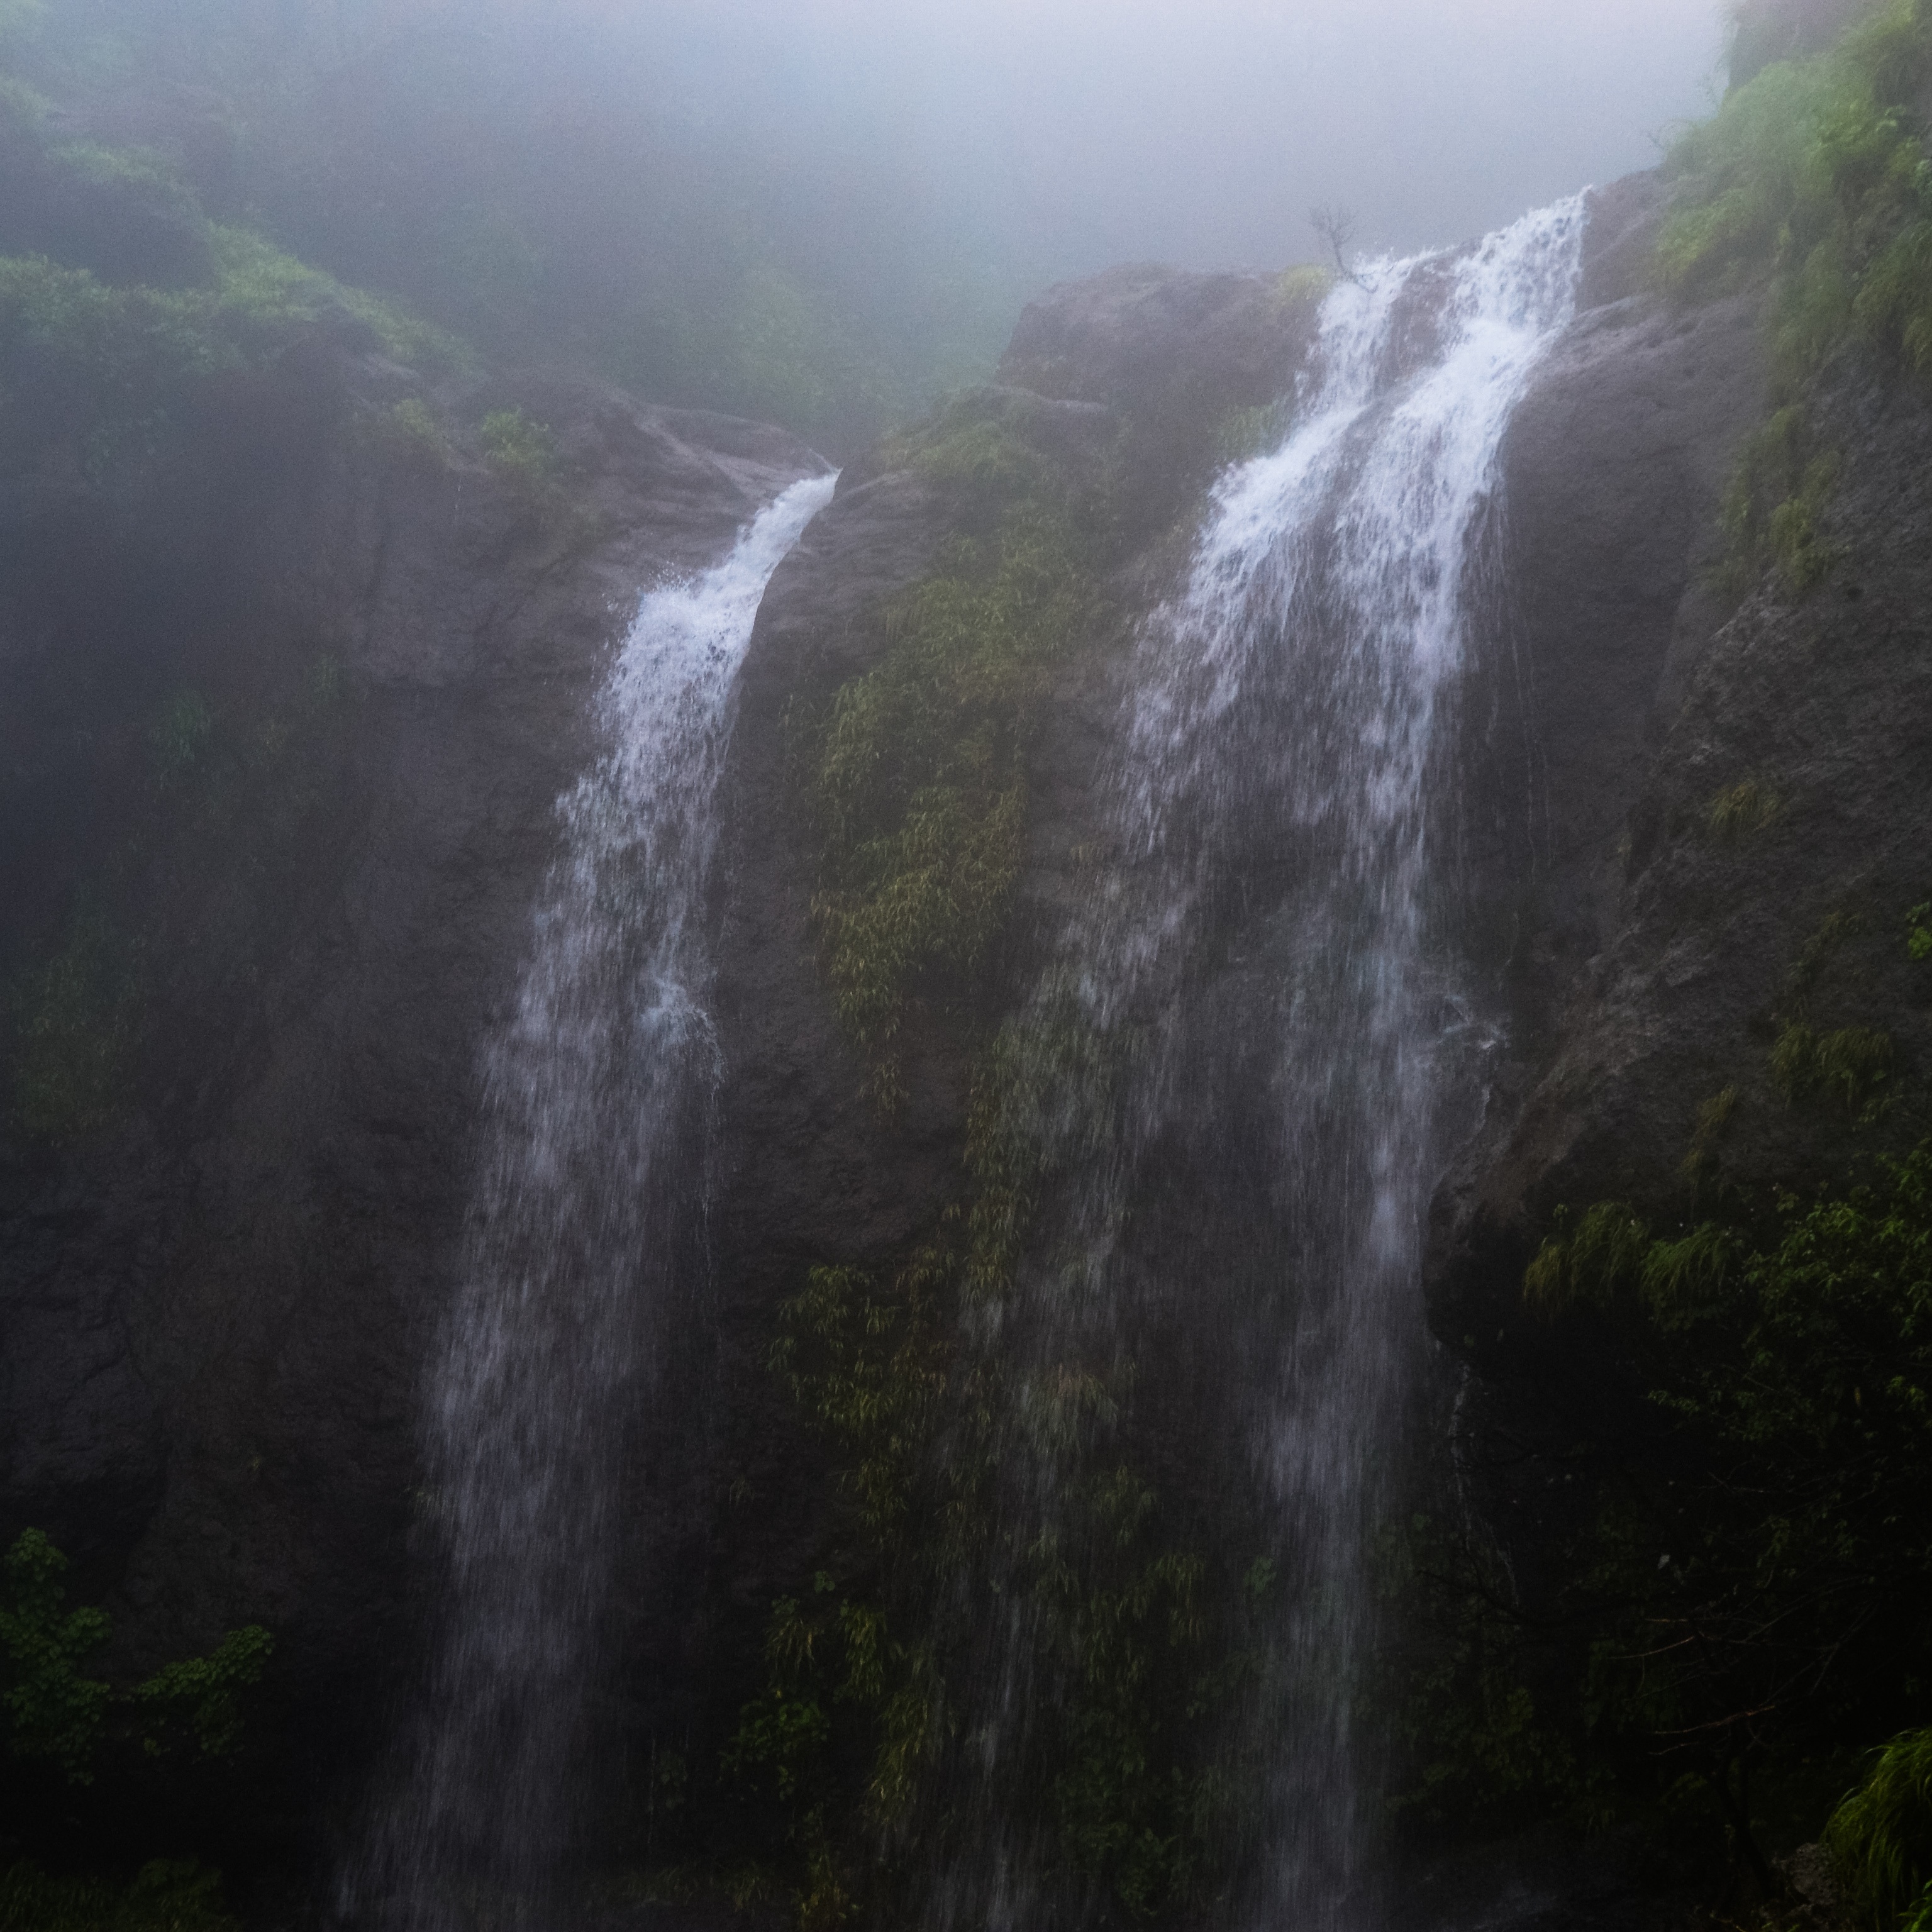
water, waterfall, mist, fjord, body of water, wasserfall, water feature, atmospheric phenomenon